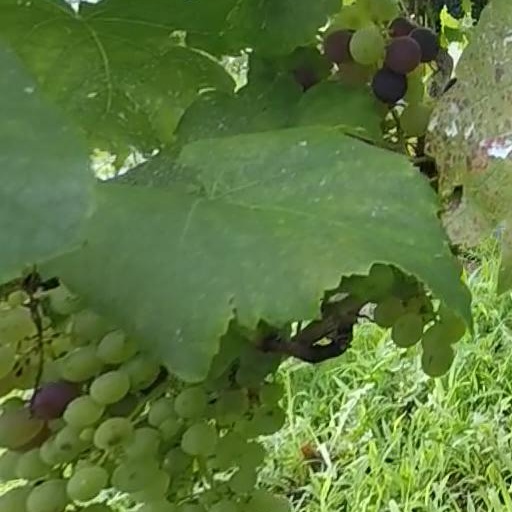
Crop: grape